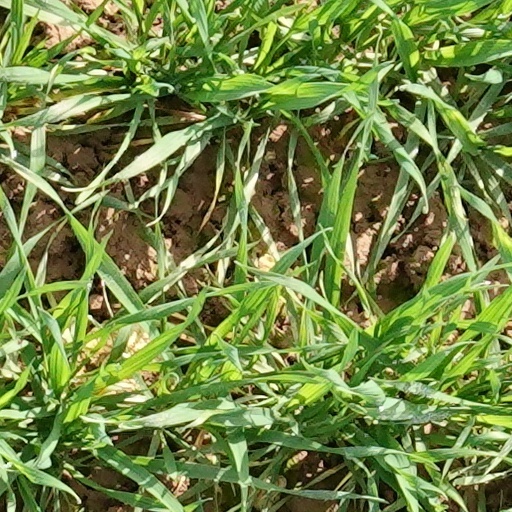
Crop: wheat